Magherafelt District Council

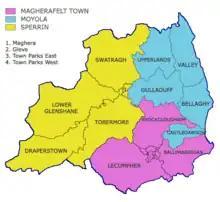
Map depicting boundaries of Magherafelt District Council electoral regions and wards

Magherafelt District Council was divided into three electoral regions; Magherafelt Town, Moyola, and Sperrin, each of which was further divided into electoral wards; six in Magherafelt Town and five in both Moyola and Sperrin.